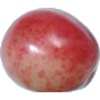
Label: cherry_rainier